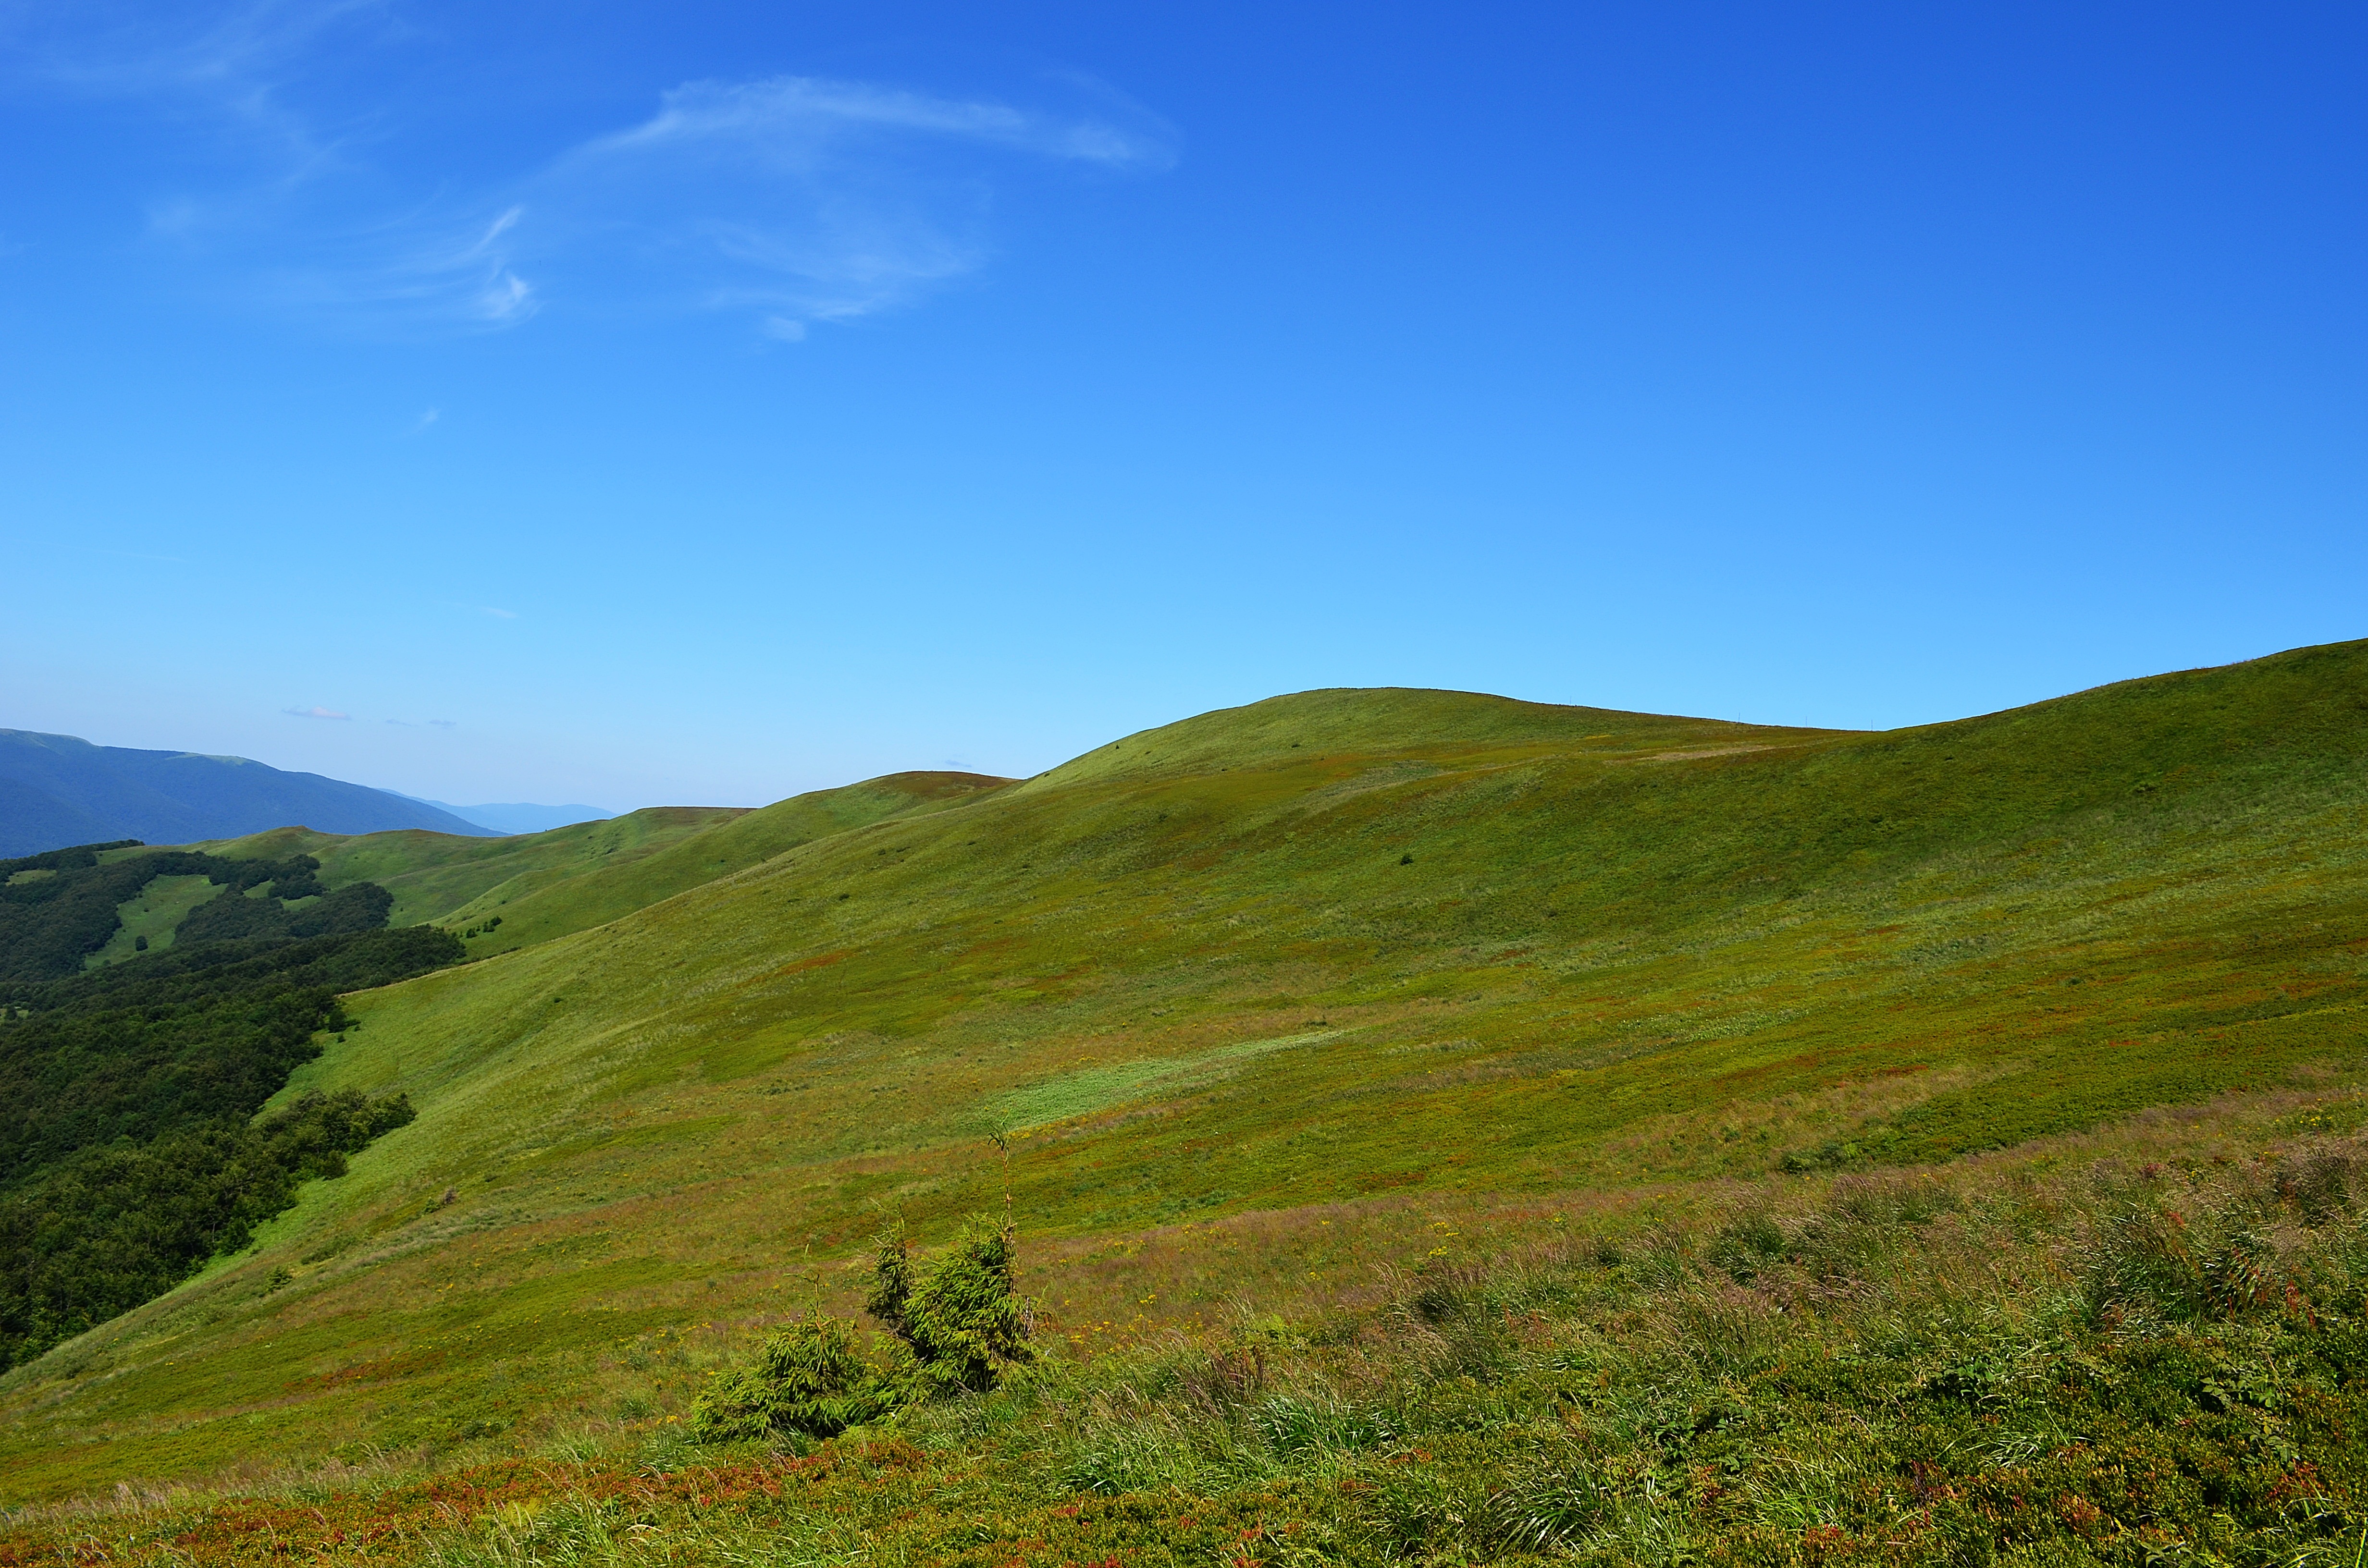
landscape, nature, forest, grass, horizon, wilderness, mountain, cloud, sky, trail, meadow, prairie, hill, view, mountain range, panorama, summer, travel, foliage, green, pasture, holiday, blue, colorful, tourism, highland, terrain, ridge, plain, blue sky, top view, sunny, colors, holidays, mountains, grassland, vegetation, poland, plateau, fell, habitat, loch, time of year, ecosystem, steppe, tops, the silence, peace of mind, rural area, landform, bieszczady, mountain pass, the horizon, natural environment, geographical feature, mountainous landforms